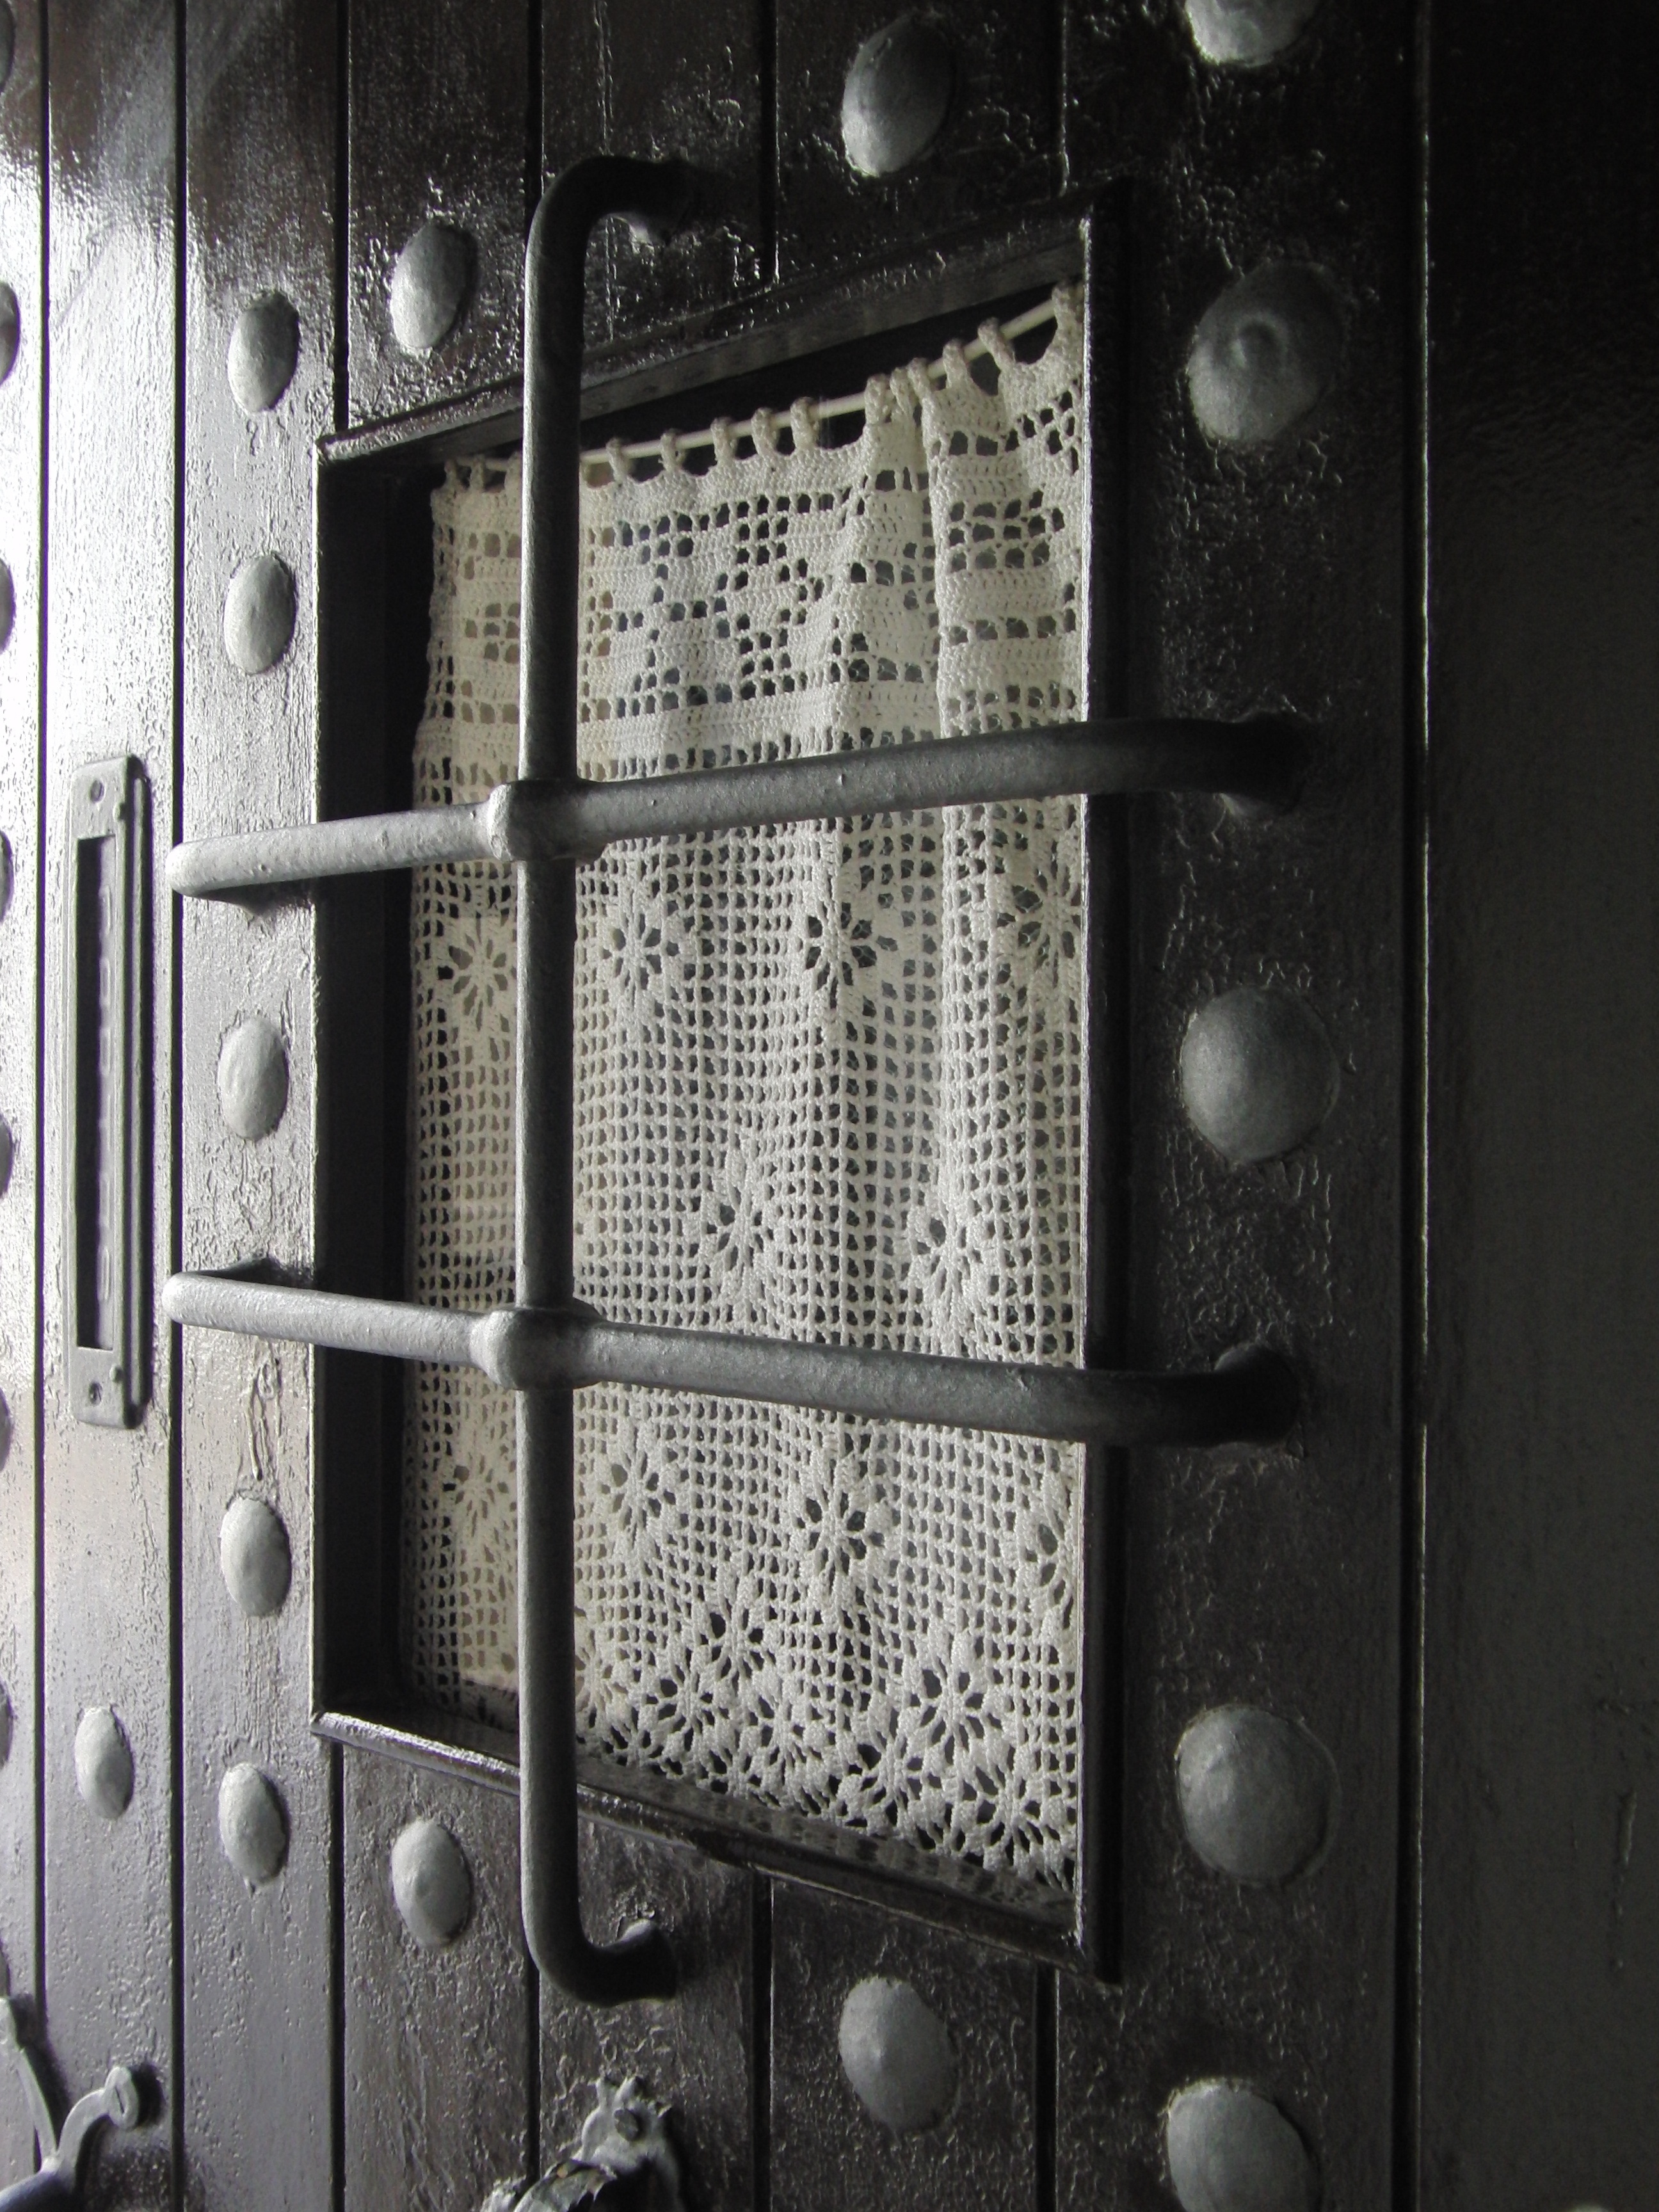
architecture, wood, mansion, house, wall, metal, facade, black, furniture, monochrome, door, security, iron, detail, portal, wrought iron, forged, grating, colonial, caller